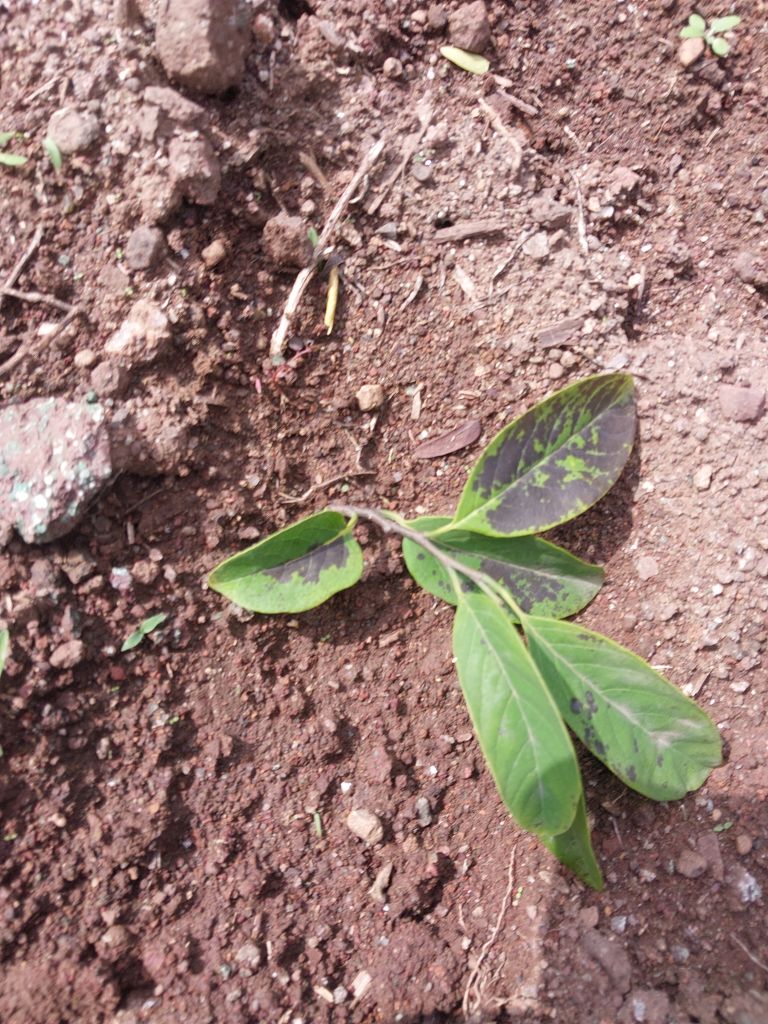
Disease label: Leaf spot on Leaves